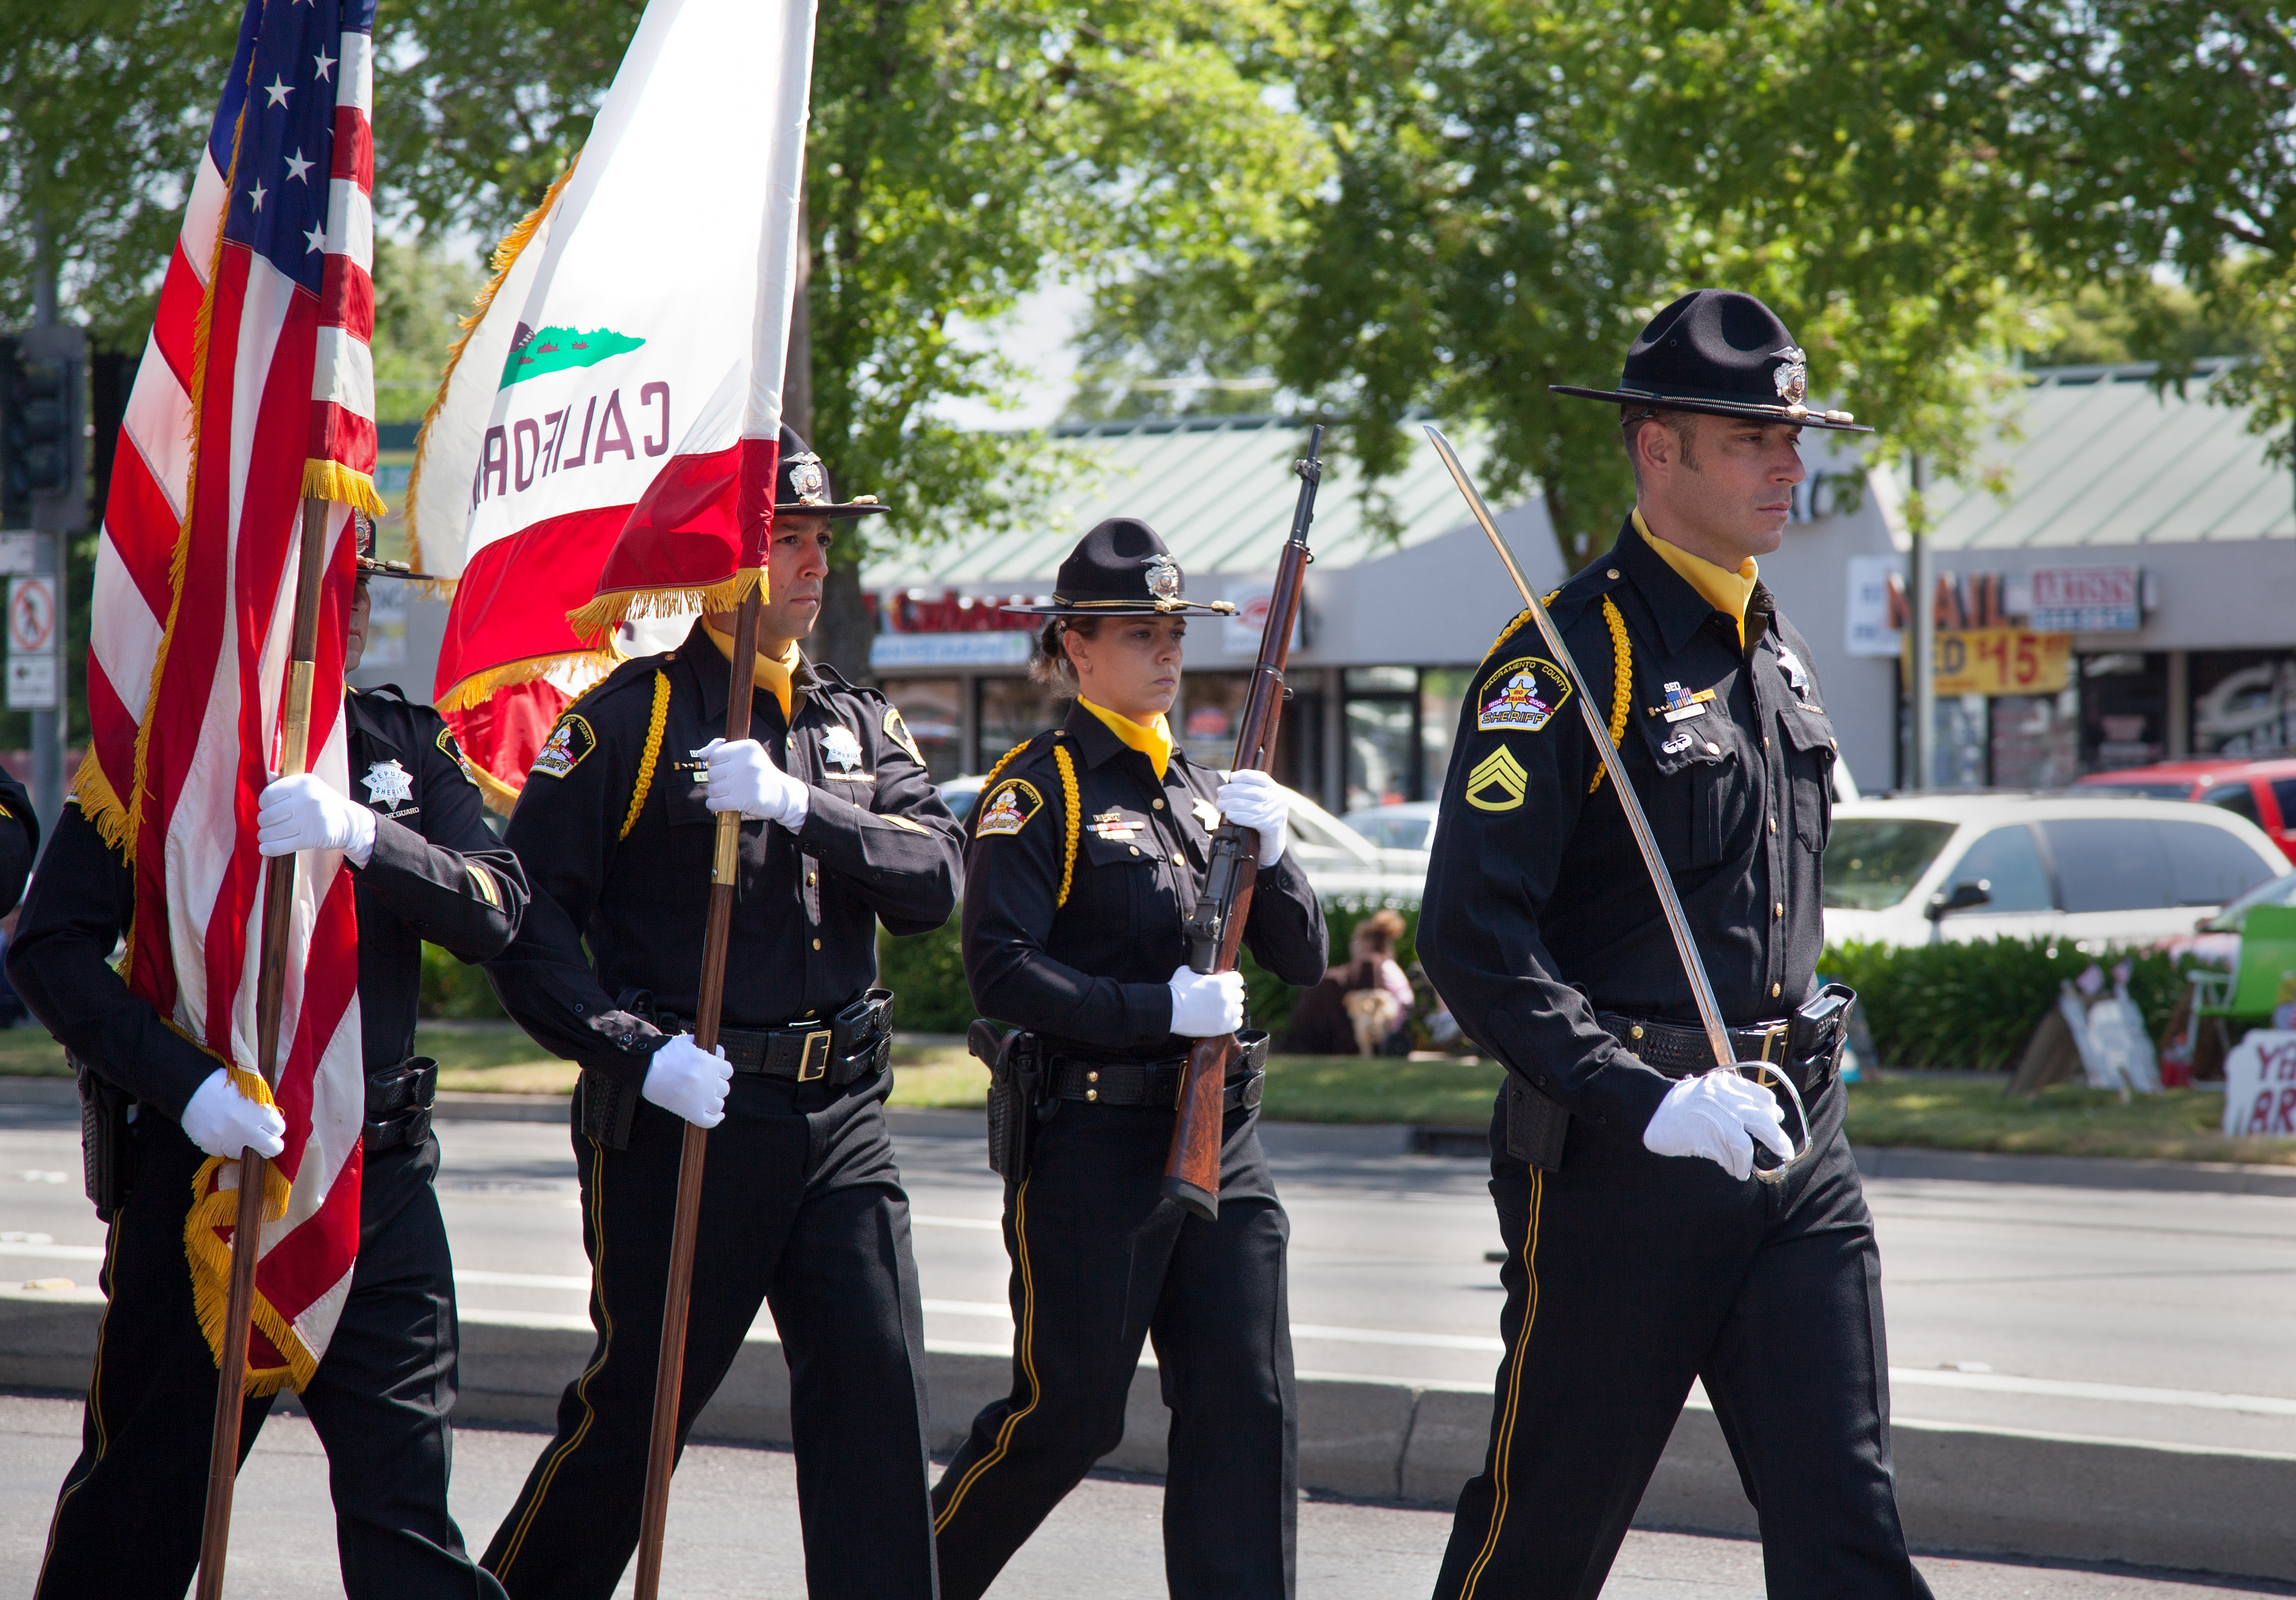
person, military, usa, profession, parade, festival, police, ca, official, sacramento, wattavenue, vfw, memorialday, veteransofforeignwars, marching, troop, northhighlands, veteran, scsd, air force, police officer, military police, military officer